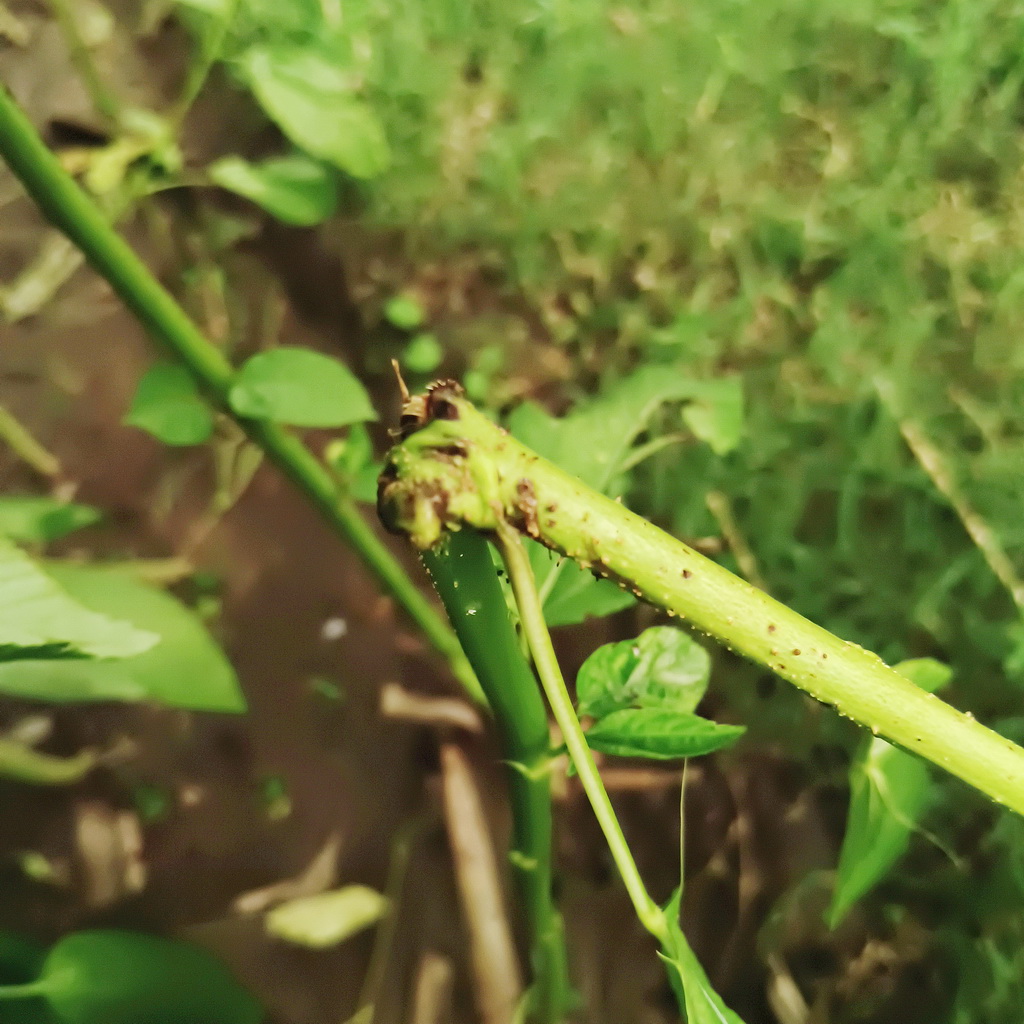
Label: Stem Soft Rot